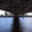
Label: bridge